Seppa

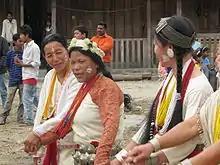
Nyishi women dancing during the annual festival, Nyokum Yullo.

The place of worship of the Donyi-Polo religion is situated in the heart of the town. The two-storey building has a hall with a seating capacity of 100 people on the ground floor and the prayer hall is on the first floor. The sanctum sanctorum holds a white marble figure of the goddess Ane Donyi. The annual Nyokum Yullo, the main festival of the Nyishi people is celebrated on the Nyokum Lapang Ground adjacent to the namlo.